Hurricane Ana

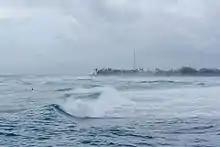
Hurricane Ana from Magic Island, Honolulu.

Although no real-time wind reports of damage from Ana was reported on the Big Island, a post-storm report in November 2014 by resident Keith Robinson reported that there was damage in the southern vicinity of Niihau. He reported extensive vegetation damage as well as tree tops levelled at "an estimated Beaufort Wind Scale range of ". Although it was not officially verified, the CPHC decided to treat the report as part of the conditions experienced in the area that was under a tropical storm warning.